Weapons and armour in Anglo-Saxon England

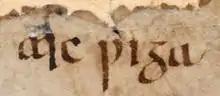
An "æsc wiga," which stands for 'ash-spear warrior' (from the "Beowulf")

Spears were the most common weapons in Anglo-Saxon England. They have been found in about 85% of weapon-containing early Anglo-Saxon graves. Overall, approximately 40% of adult male graves from this period contained spears. In many Northern European societies (likely including Anglo-Saxon England), spears could only be carried by a freeman, with law codes prescribing strict punishments for any slaves discovered to possess one. In Old English, they were most commonly termed "gār" and "spere", although some texts contain more poetic names, such as "æsc" ('[item made of] ash wood'), "ord" ('point'), and "þrecwudu" ('[thing of] wood for harming'). When used as a throwing-spear or javelin, it was typically called a "daroþ" ('dart').